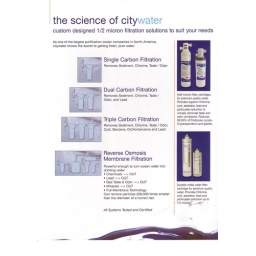
City Water International specializes in water filtration and bottle less water coolers. City Water is the modern alternative to bottled water.